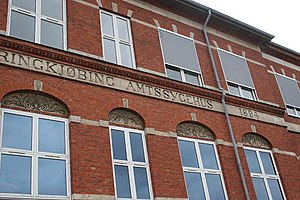
Regionshospitalet Holstebro / Historie
Første bygning opført i 1894.
Regionshospitalet Holstebro hører administrativt under Hospitalsenheden Vest i Region Midtjylland. Der er ca. 300 sengepladser og omtrent 1800 ansatte. Hospitalet varetager sammen med Regionshospitalet Herning akutmodtagelsen for 250.000 borgere i den vestlige del af Region Midtjylland geografisk svarende til det tidligere Ringkøbing Amt.